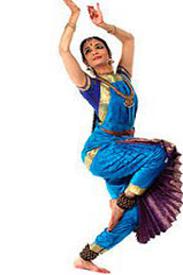
Dance form: bharatanatyam